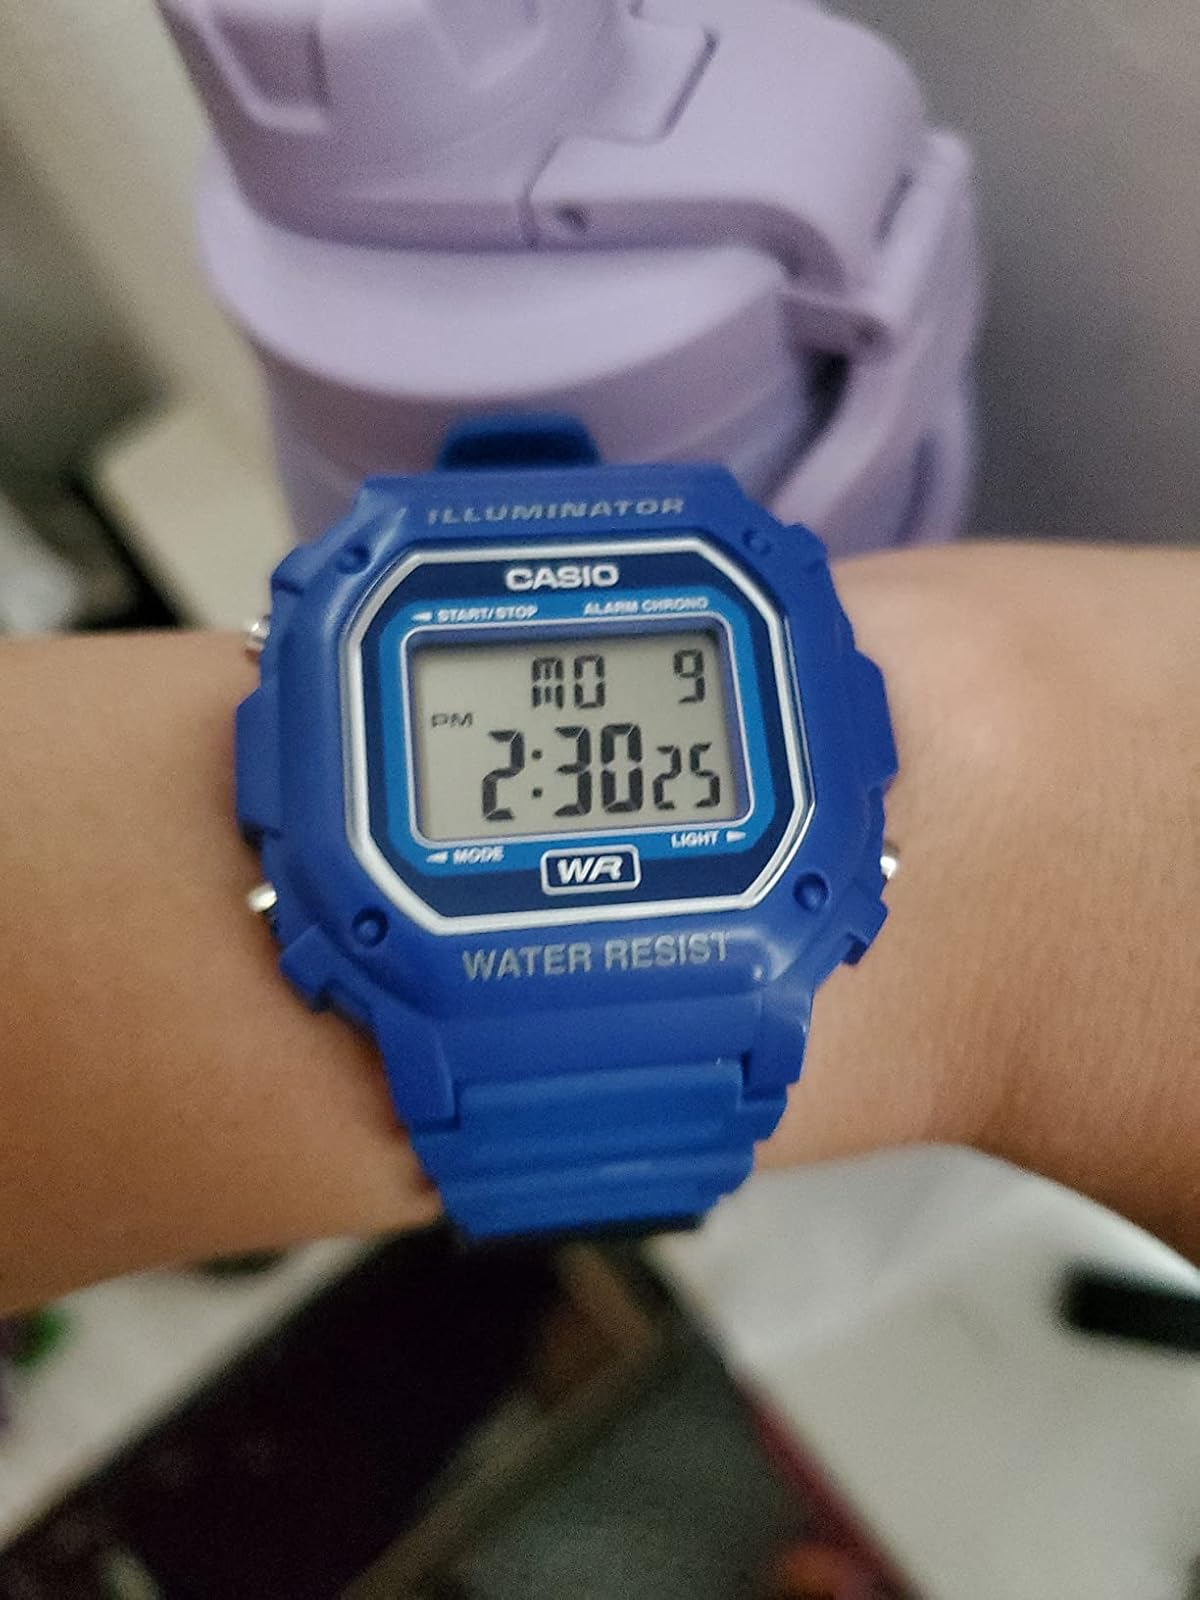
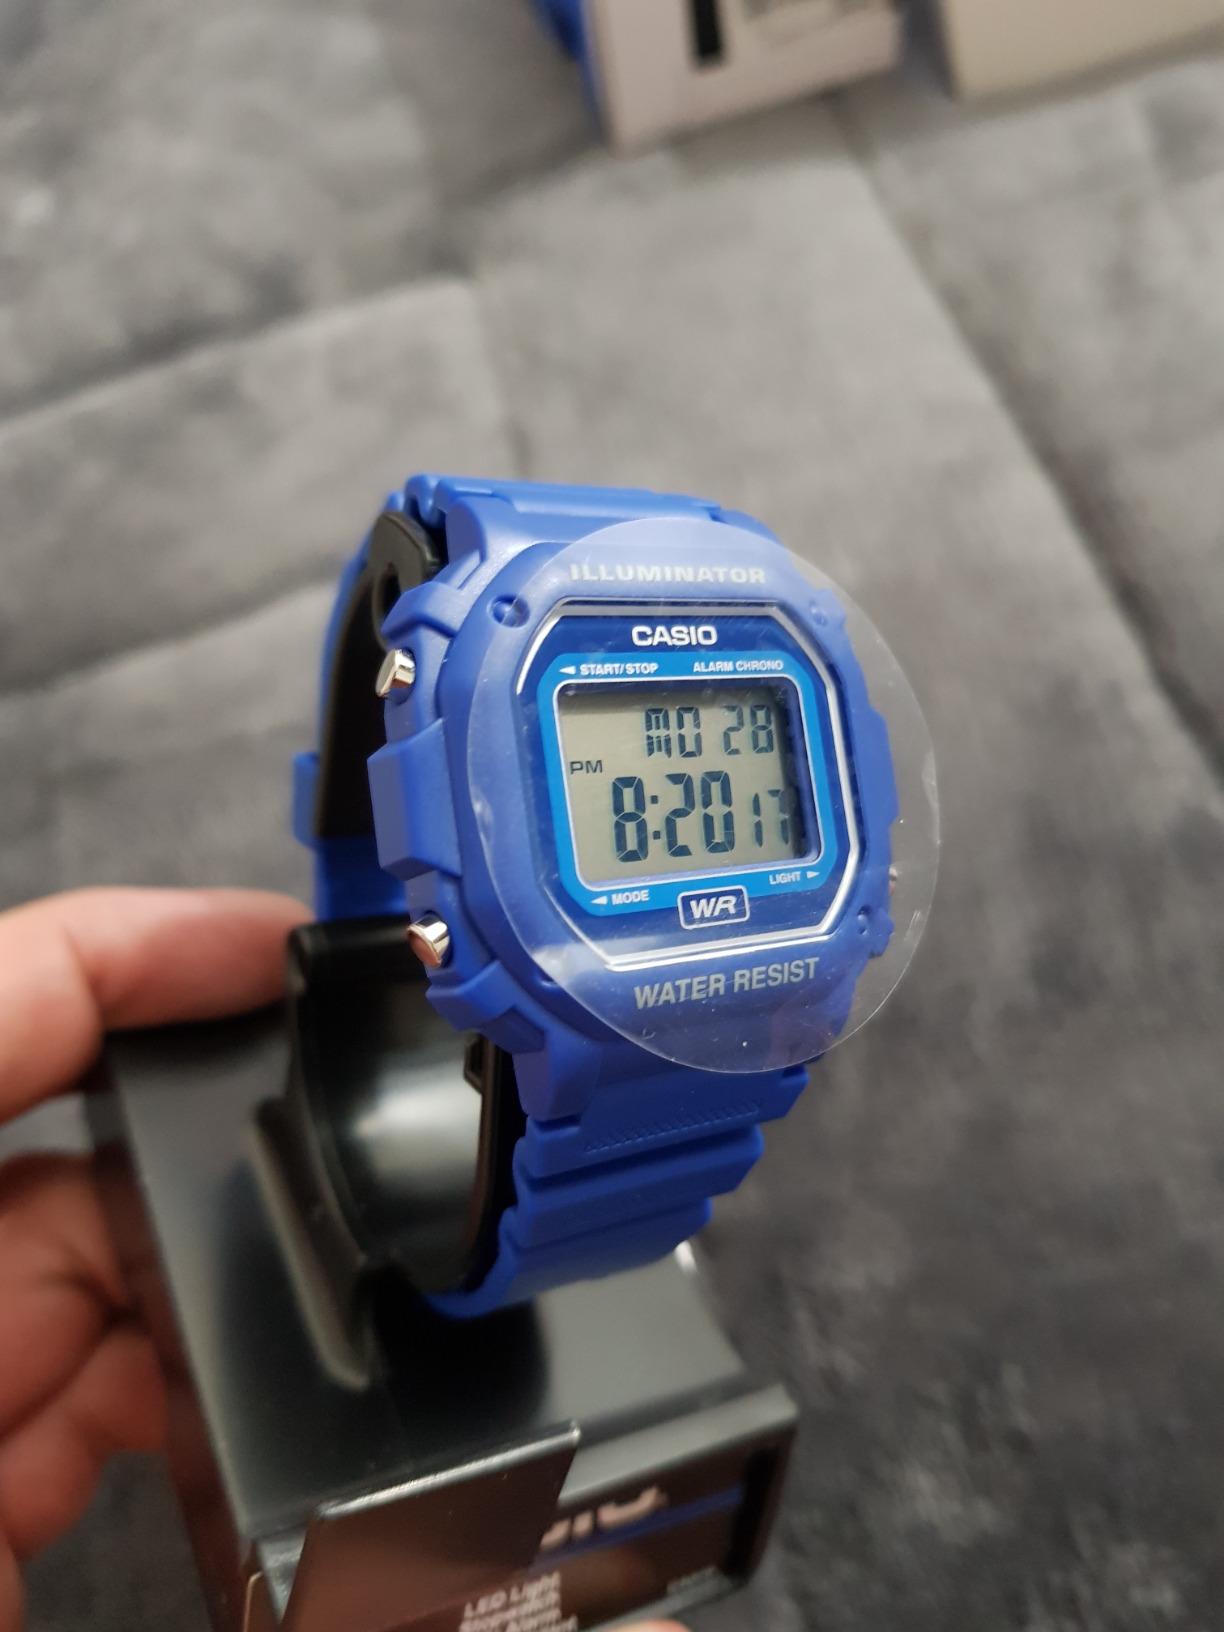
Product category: accessories_watch
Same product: yes